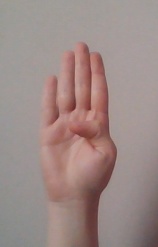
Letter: kaaf